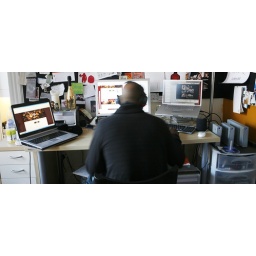
friday afternoon at the home office (look at it in the larger size to see more detail)